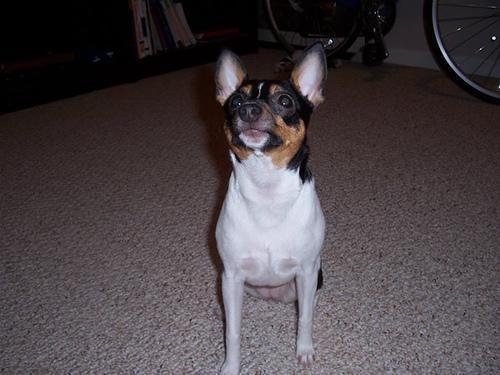
toy_terrier